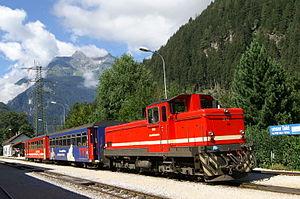
Le Zillertalbahn est une ligne de chemin de fer à voie étroite reliant Jenbach et Mayrhofen, dans le Tyrol autrichien. Elle est exploitée par son propriétaire, la Zillertaler Verkehrsbetriebe Aktien Gesellschaft, qui y fait circuler des trains voyageurs cadencés, des trains touristiques à vapeur et des trains marchandises.